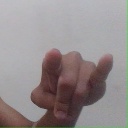
अक्षर: च